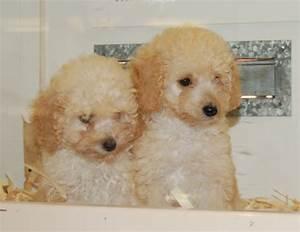
dog